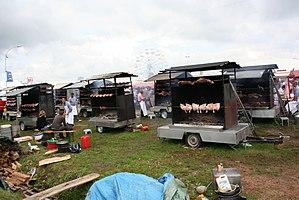
L'allée des rotisseurs à la foire de Lessay - Manche - France
La foire Sainte-Croix est une très ancienne foire agricole annuelle qui se tient dans la commune de Lessay, dans la Manche, le deuxième week-end de septembre. En 2018, elle rassemble plus de 1 500 exposants et accueille chaque année plus de 350 000 visiteurs.
Lessay est une ancienne commune française, située dans le département de la Manche en région Normandie, peuplée de 2 009 habitants.